Goiás, Goiás

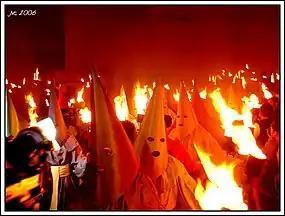
Procession of the Fogaréu in Goiás Velho

Goiás Velho was founded in 1727, its name being a tribute to the Goyaz Indians, the inhabitants of the area before the arrival of the Europeans. Its houses, chapels and churches are testimony to the height of the gold rush era. The history of the town, which is intertwined with the history of Goiás state, and certain reminders of the wealth of past centuries carved in gold, can be seen in places such as the Museu das Bandeiras, built in 1761; the Colégio Sant'Ana, founded in 1879 by Dominican friars; the church of Nossa Senhora d'Abadia, constructed in 1790, with its altar painted in blue and gold; and the Casa da Fundição, dating from 1752, where the gold from the mines was cast.